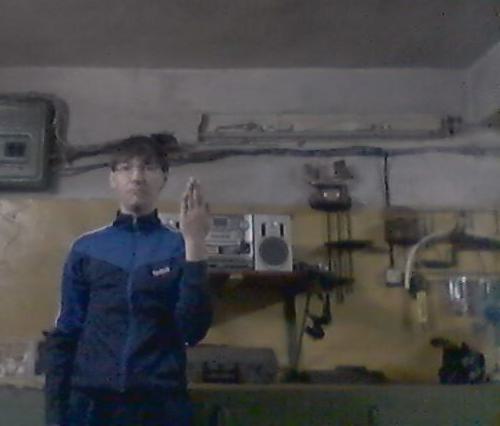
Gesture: stop_inverted